Chamila Gamage (artist)

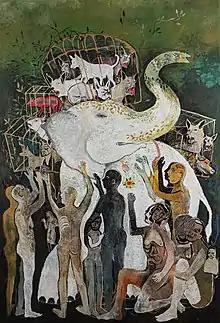
Chamila Gamage, 2021, "Memories of Dream",  oil on canvas, 136cm x 92cm

Chamila currently works as an Art Director & Set Designer in Sri Lanka Rupavahini Corporation, Sri Lanka. Also, he is lecturing in painting and sculpture at Cultural Center University of Sri Jayewardenepura and Department of Faculty of Visual Arts and University of the Visual and Performing Arts Colombo, Sri Lanka. Chamila was influenced by Pablo Picasso, Frida Kahlo, Kandyan Era Frescoes, Anselm Kiefer, Subodh Gupta, Saskia Pintelon, H A Karunaratne.